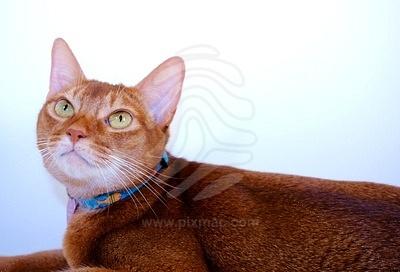
Breed: Abyssinian